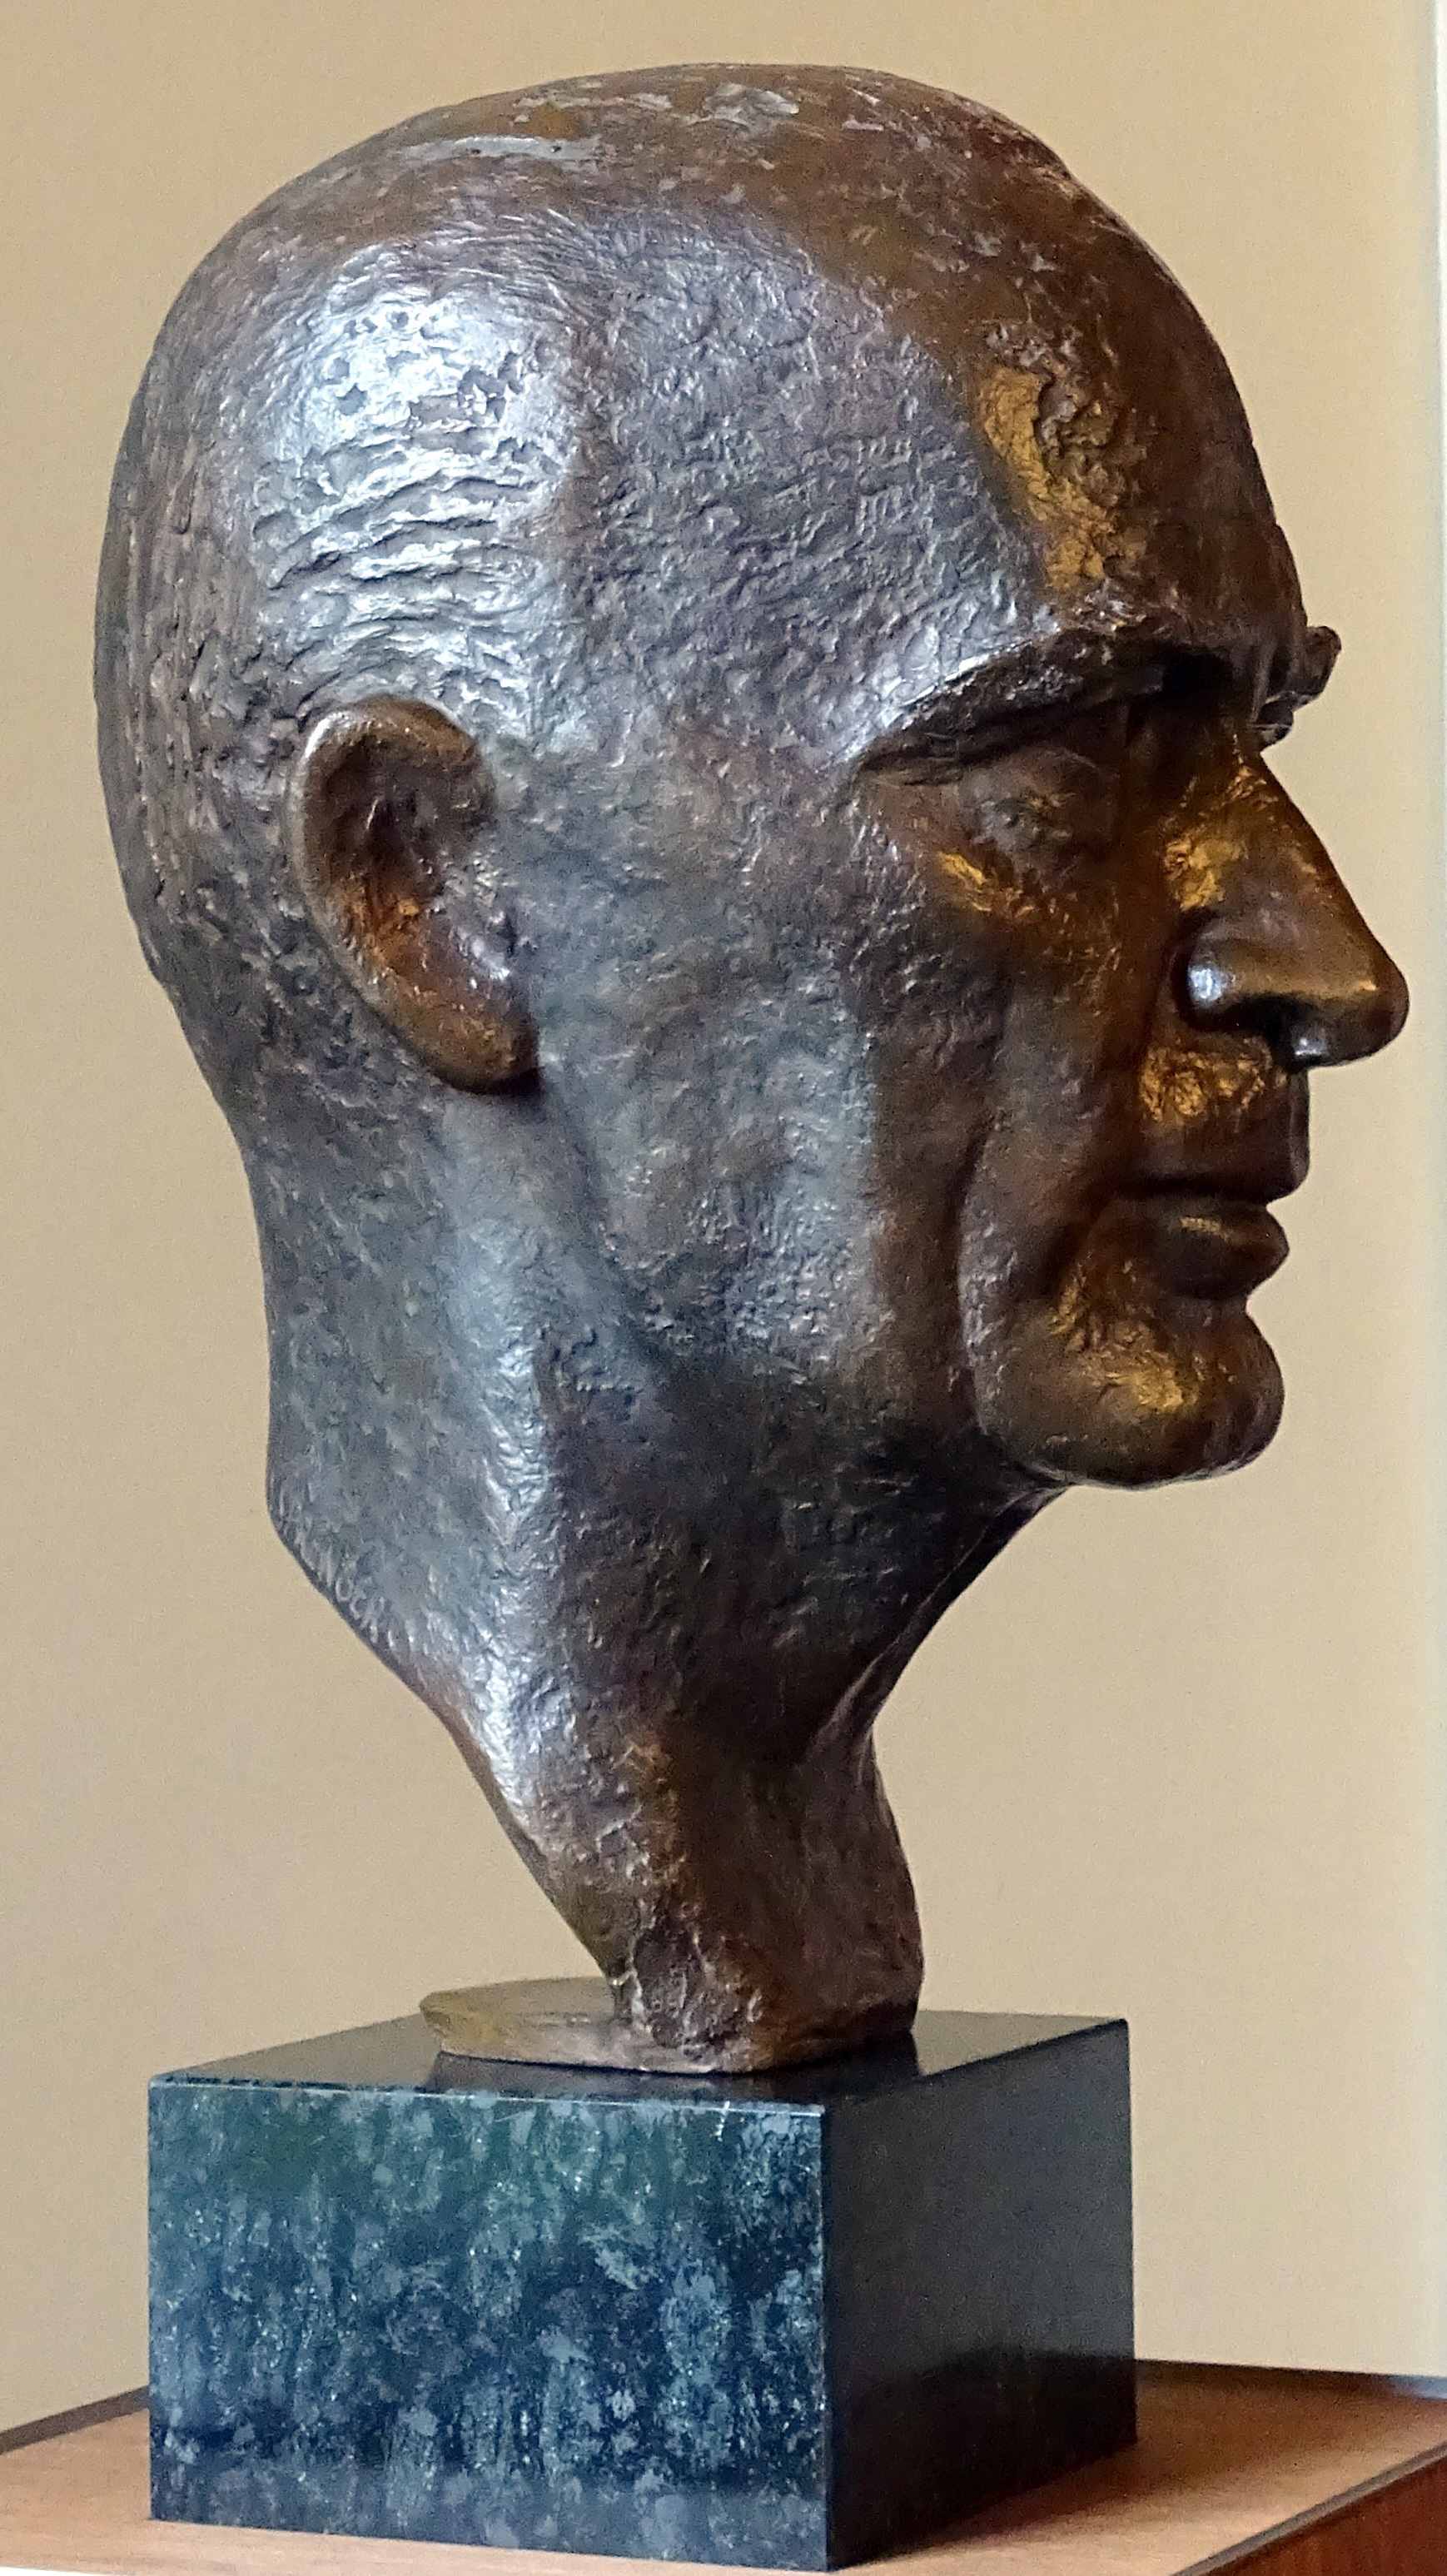
architecture, villa, building, monument, statue, trip, eat, sculpture, art, tourists, head, germany, bronze, carving, historically, stone carving, bronze sculpture, ancient history, villa hill, eat city, nonbuilding structure, classical sculpture